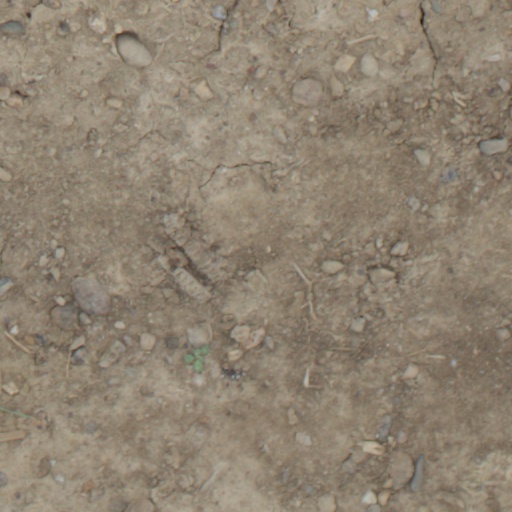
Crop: wheat